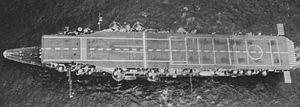
Le Ryūjō était un porte-avions léger de la marine impériale japonaise. Très utilisé, à partir de décembre 1941, lors des opérations du début de « l’irrésistible » expansion japonaise, il fut coulé lors de la bataille des Salomon orientales en août 1942 qui marqua le début de la contre-attaque américaine.